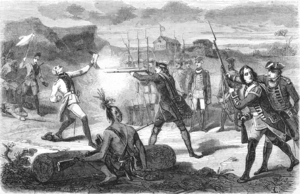
Joseph Coulon de Villiers, sieur de Jumonville est un officier militaire canadien français né à Verchères en Nouvelle-France, mort durant la Bataille de Jumonville Glen, ou selon certaines vues françaises et anglaises, assassiné par le lieutenant-colonel George Washington, futur président des États-Unis d'Amérique. Il est le fils de Nicolas-Antoine Coulon de Villiers.